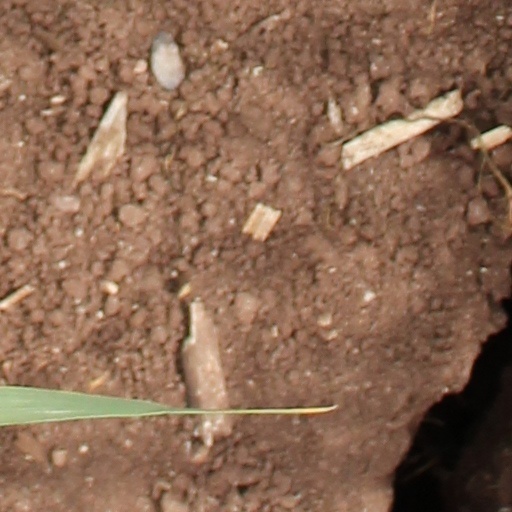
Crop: wheat